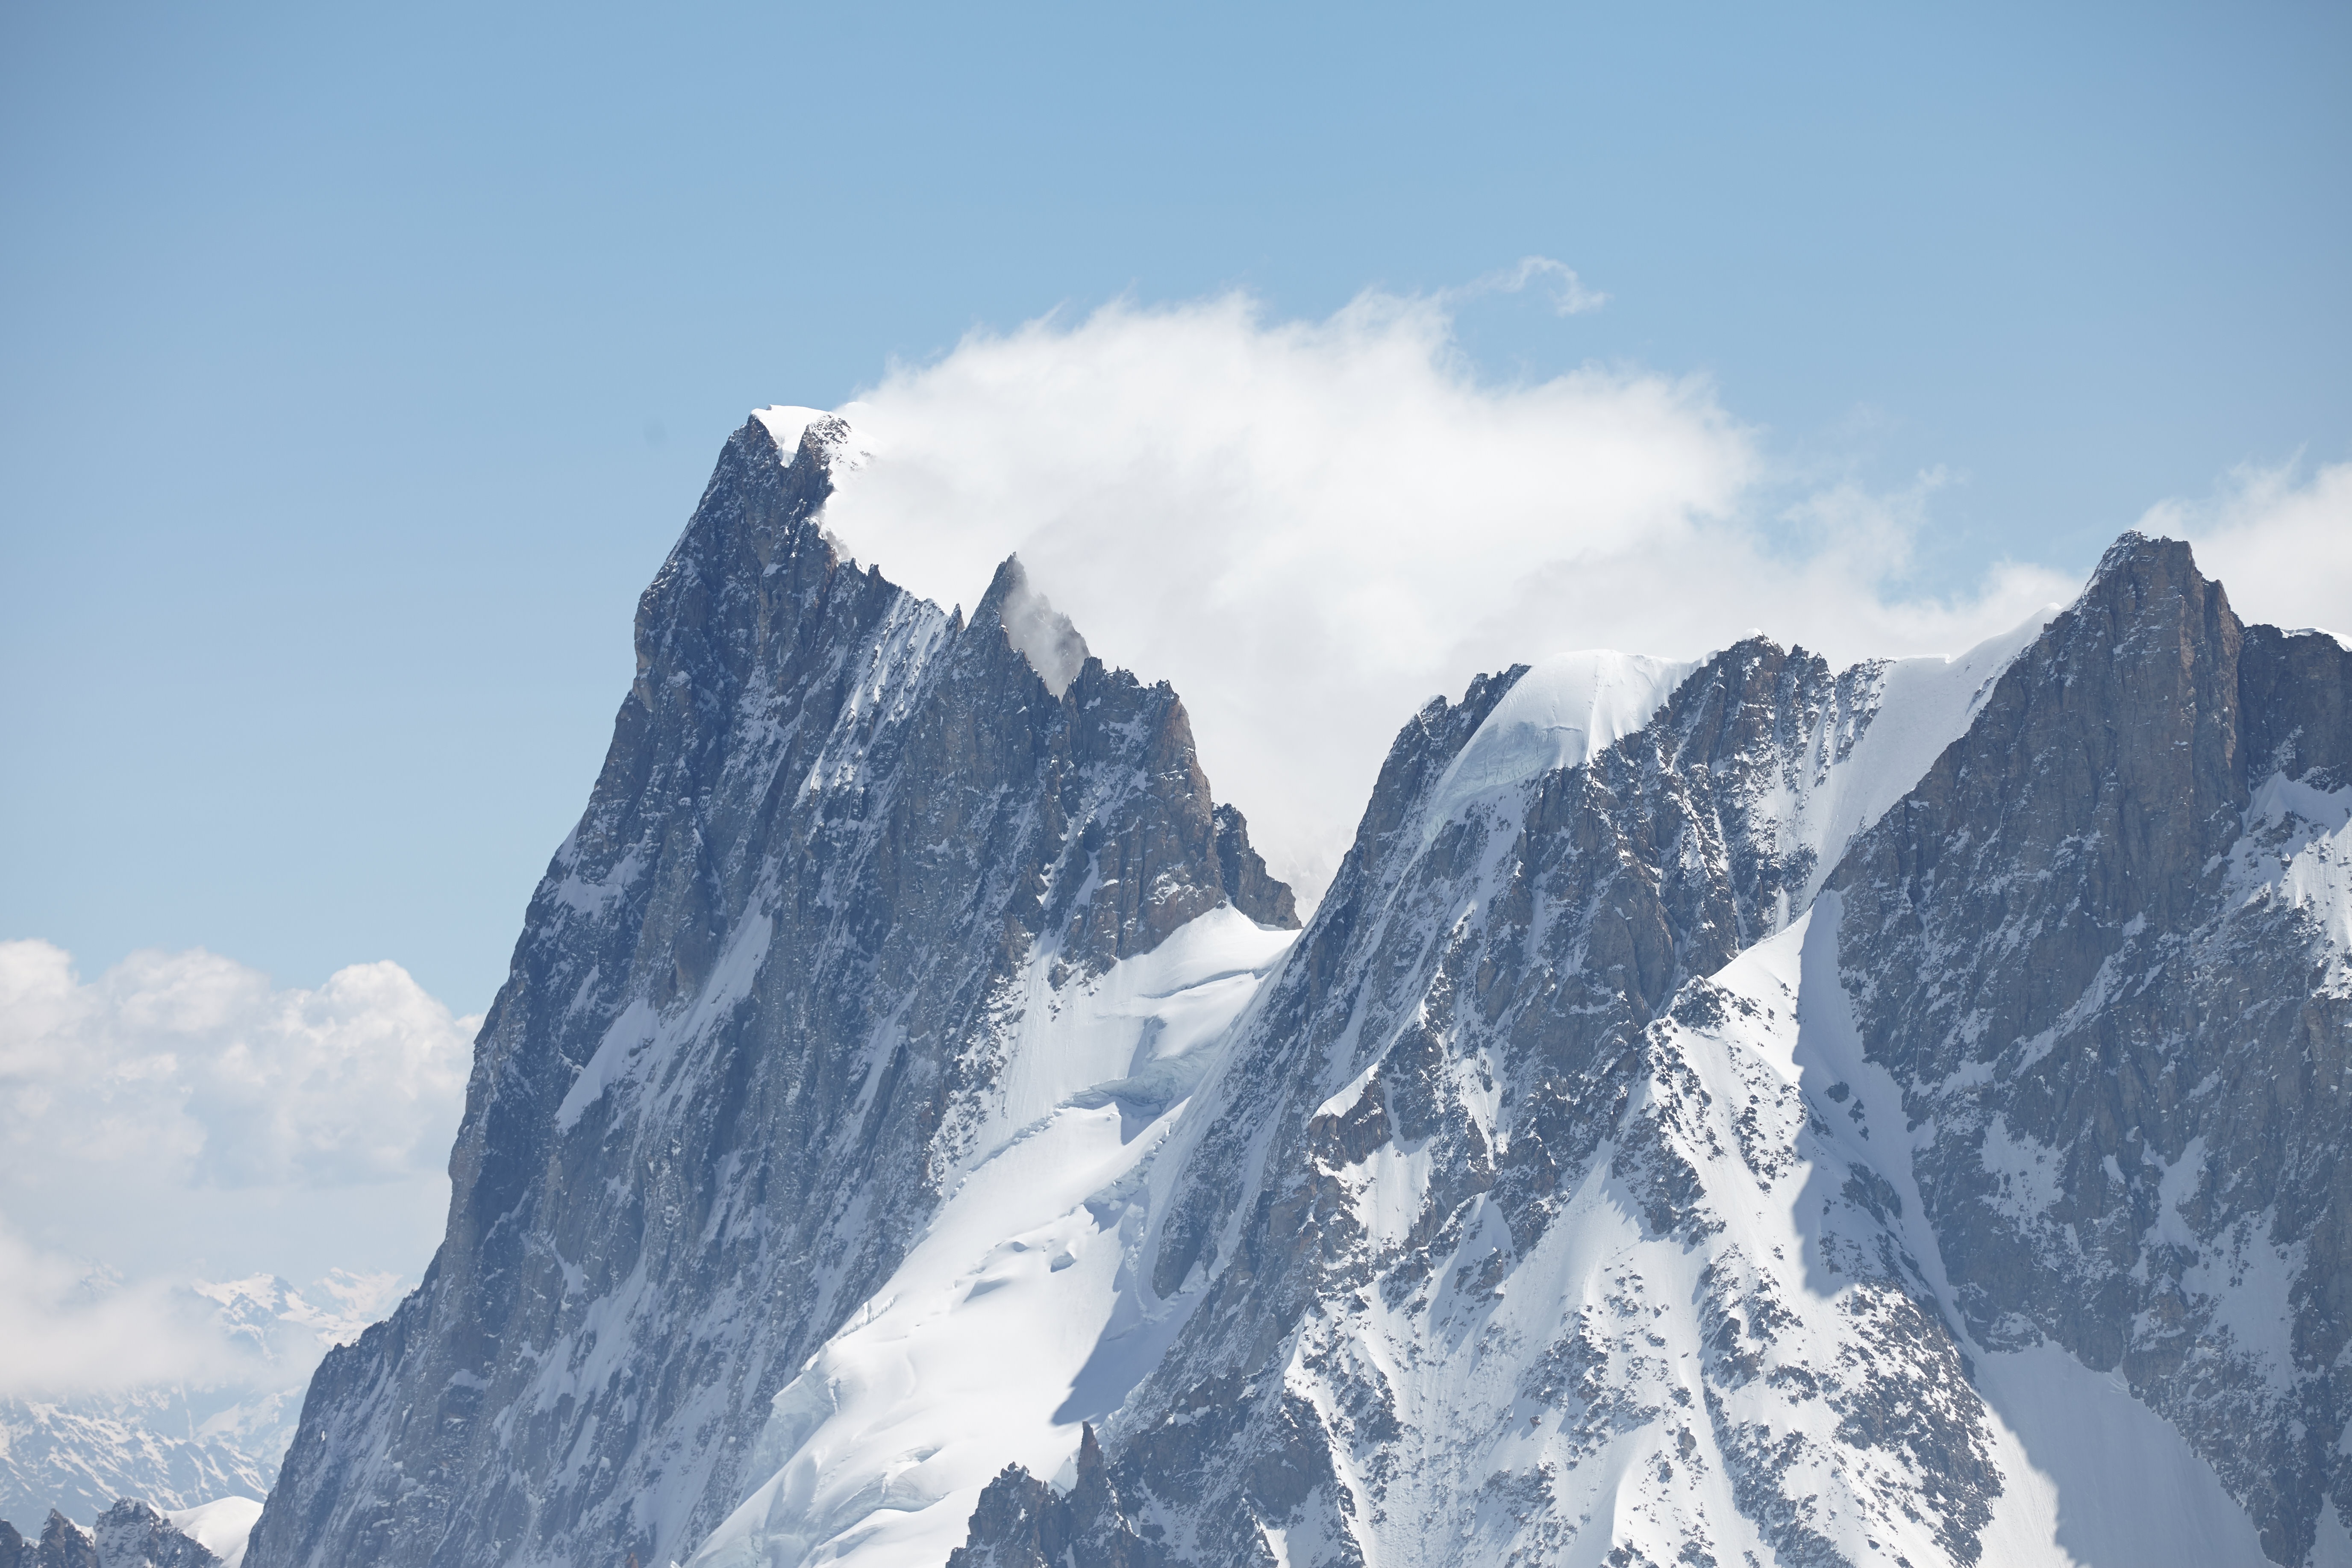
landscape, mountain, snow, winter, adventure, wind, mountain range, weather, ridge, summit, chamonix, mountaineering, mountains, alps, peaks, cirque, landform, ski touring, wind swept, ski mountaineering, geographical feature, mountainous landforms, geological phenomenon